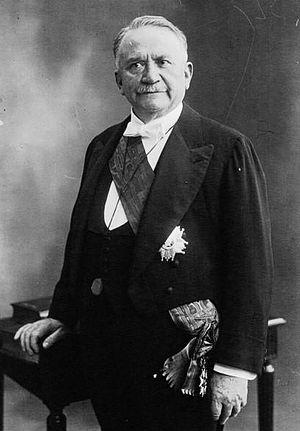
Gaston Doumergue, né le 1ᵉʳ août 1863 à Aigues-Vives et mort le 18 juin 1937 dans la même ville, est un homme d'État français. Il est président de la République française du 13 juin 1924 au 13 juin 1931.
La présidence de Gaston Doumergue dure du 13 juin 1924 au 13 juin 1931. Il est élu président de la République française le 13 juin 1924 sous la bannière du Parti républicain, radical et radical-socialiste pour un mandat de sept ans.
Une queue-de-pie est un vêtement de cérémonie court devant et à longues basques terminées en pointe derrière qui arrivent au niveau des genoux. Elle est généralement caractérisée par le fait qu'elle ne s'attache pas, et que ses pans sont en satin.
Cette page concerne les événements qui se sont produits durant l'année 1929 en Lorraine.